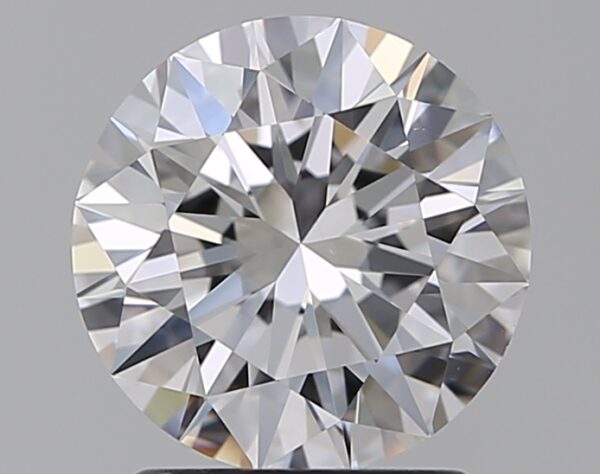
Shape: round
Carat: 1.59
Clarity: VS1
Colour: D
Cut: EX
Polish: EX
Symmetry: EX
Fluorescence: N
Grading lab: GIA
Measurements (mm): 7.48 x 7.53 x 4.63